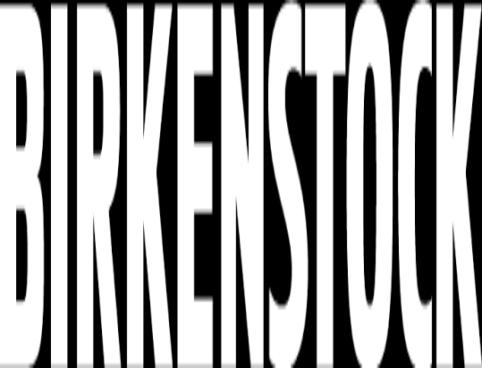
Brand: Birkenstock
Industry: Clothes